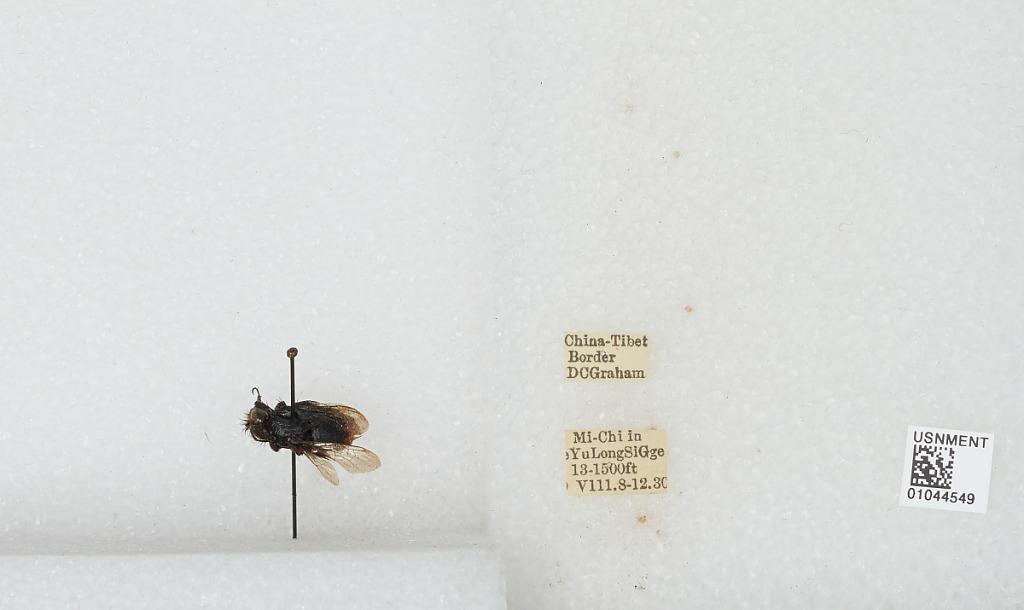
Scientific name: Bombus sp.
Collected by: D. Graham
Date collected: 1930-8-8
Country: China
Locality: Mi-Chi in Yu Long Si Gge, China-Tibet border